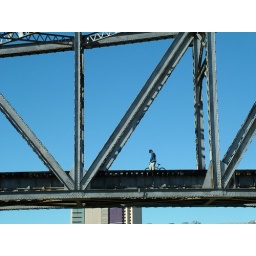
Bicylist walking with bike over railroad bridge that crosses the Red River